John Cooke (Royal Navy officer)

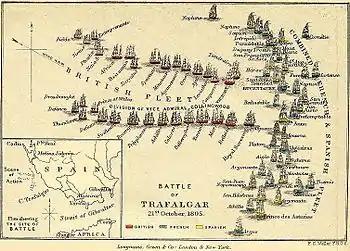
Battle of Trafalgar

With the Treaty of Amiens, Cooke briefly retired on halfpay before being recalled to the fleet at the outbreak of the Napoleonic Wars in 1803. Cooke was requested as flag captain by Admiral Sir William Young at Plymouth, but Cooke tactfully refused, instead applying for active service. He received command of on 25 April 1805. In May, after the large combined French and Spanish fleet, under Admiral Pierre-Charles Villeneuve escaped from Toulon, beginning the Trafalgar campaign, Cooke was ordered to join a flying squadron under ViceAdmiral Cuthbert Collingwood. The squadron arrived off Cádiz on 9 June and Collingwood detached "Bellerophon" and three other ships to blockade Cartagena under RearAdmiral Sir Richard Bickerton. When the combined fleet entered Cádiz on 20 August, Collingwood recalled Bickerton's force and mounted a blockade of the port. Collingwood was reinforced with more ships, and was later superseded by Nelson. Cooke was heard to say at this time that "To be in a general engagement with Nelson would crown all my military ambition." Nelson had Villeneuve's fleet trapped in Cádiz and was blockading the harbour awaiting their expected attempt to escape.